Morelladon

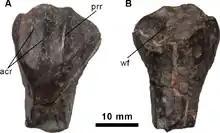
Tooth

In 2013, teams of the "Universidad Nacional de Educación a Distancia" (UNED) and the "Universidad Autónoma de Madrid", at the "Mas de Sabaté" (CMP-MS) site of the "Mas de la Parreta" quarry at Morella discovered a skeleton of a euornithopod. The fossil was prepared by Juan Miguel Soler, Miguel Ángel Aguilar, Jesús Royo and Manuel Domingo García.